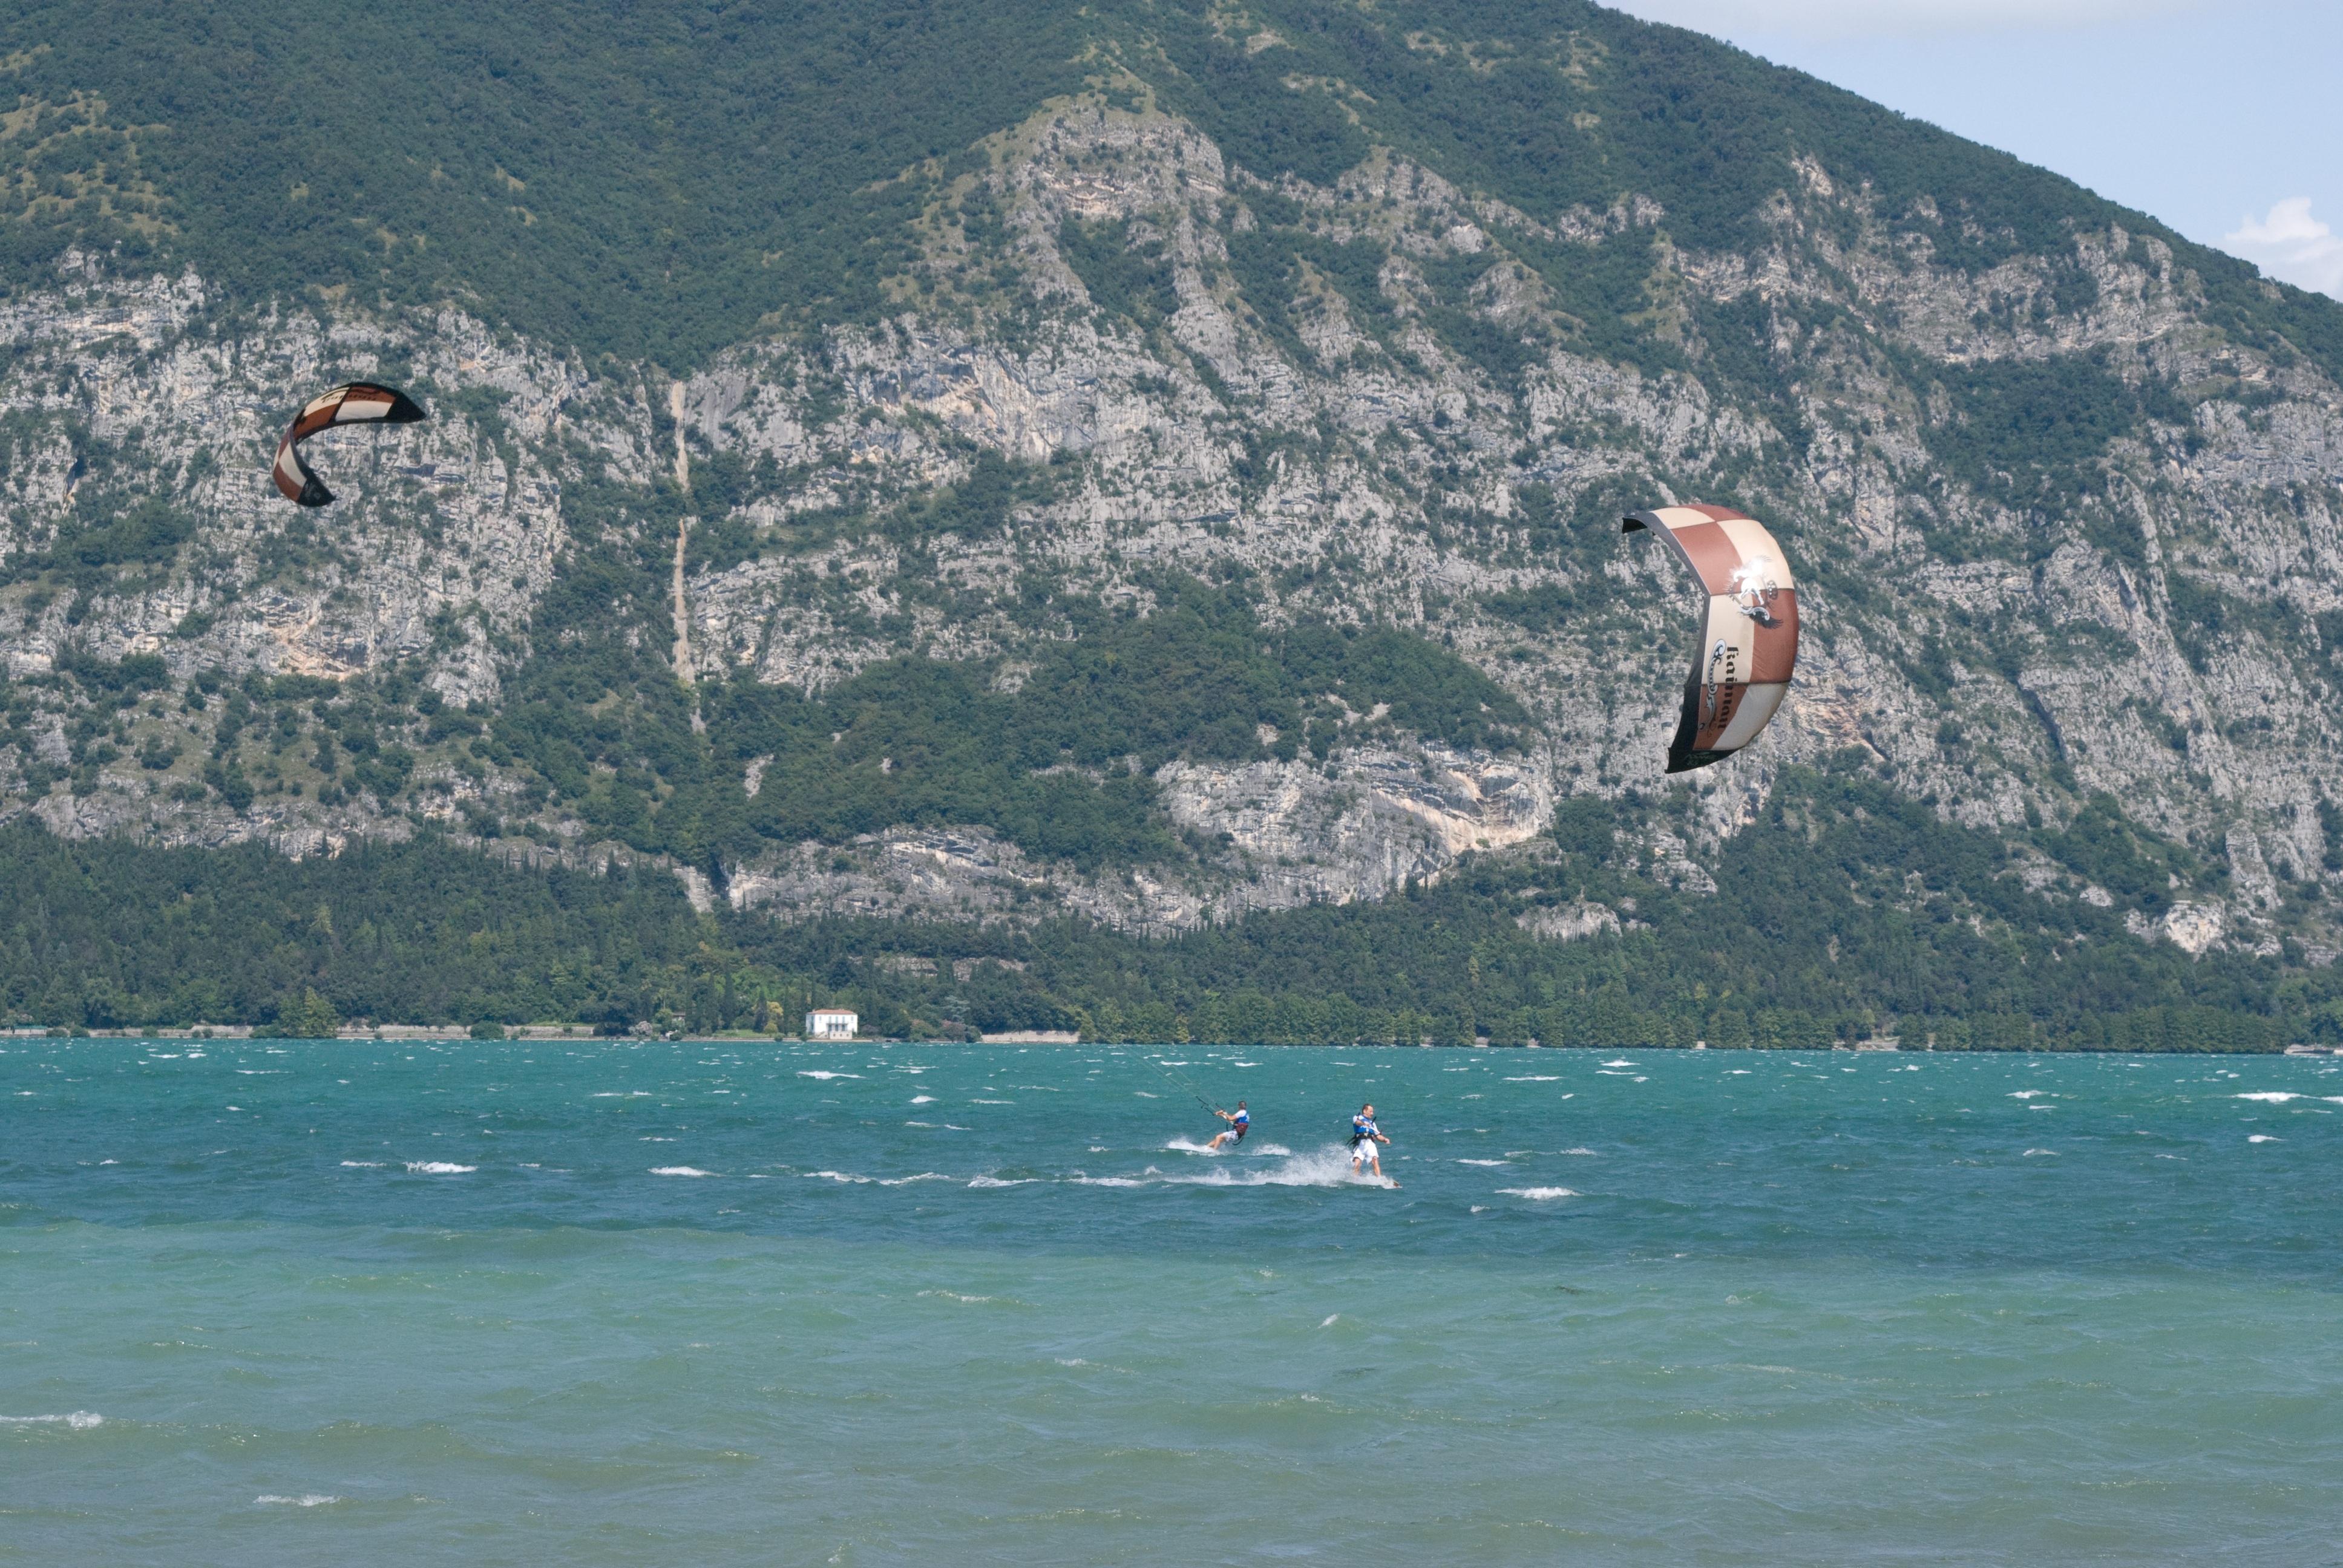
sea, coast, ocean, wave, lake, wind, extreme sport, sports, kitesurfing, kitesurf, water sports, water sport, windsports, wind wave, boardsport, kite sports, surface water sports